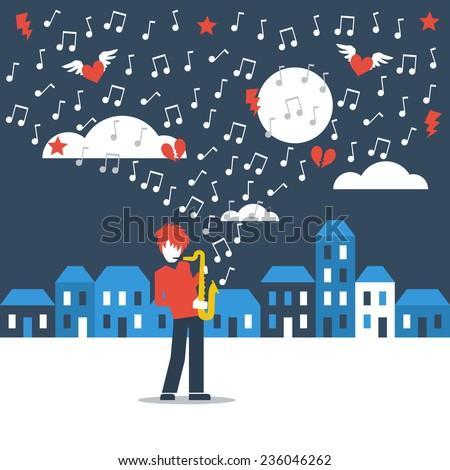
a saxophonist playing in the streets at night